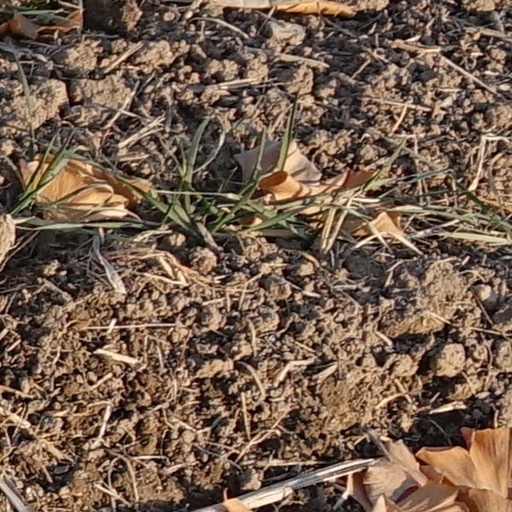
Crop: wheat